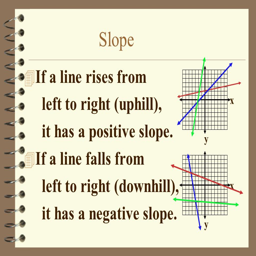
slope if a line rises from left to right , it has a positive slope .